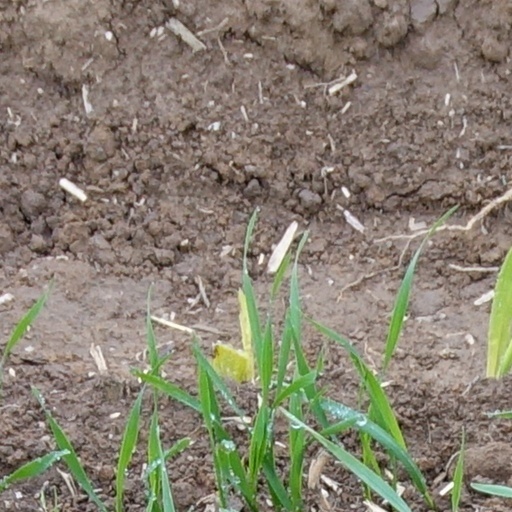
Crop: wheat